1980s in music

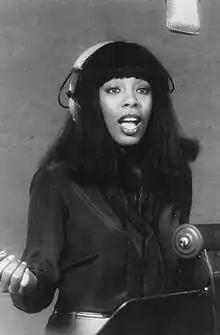
Donna Summer

By the late 1980s, the American alternative scene was dominated by styles ranging from quirky alternative pop (They Might Be Giants and Camper Van Beethoven), to noise rock (Big Black, Swans) to industrial rock (Ministry, Nine Inch Nails) and to early grunge (Mudhoney, Nirvana). These sounds were in turn followed by the advent of Boston's the Pixies and Los Angeles' Jane's Addiction.